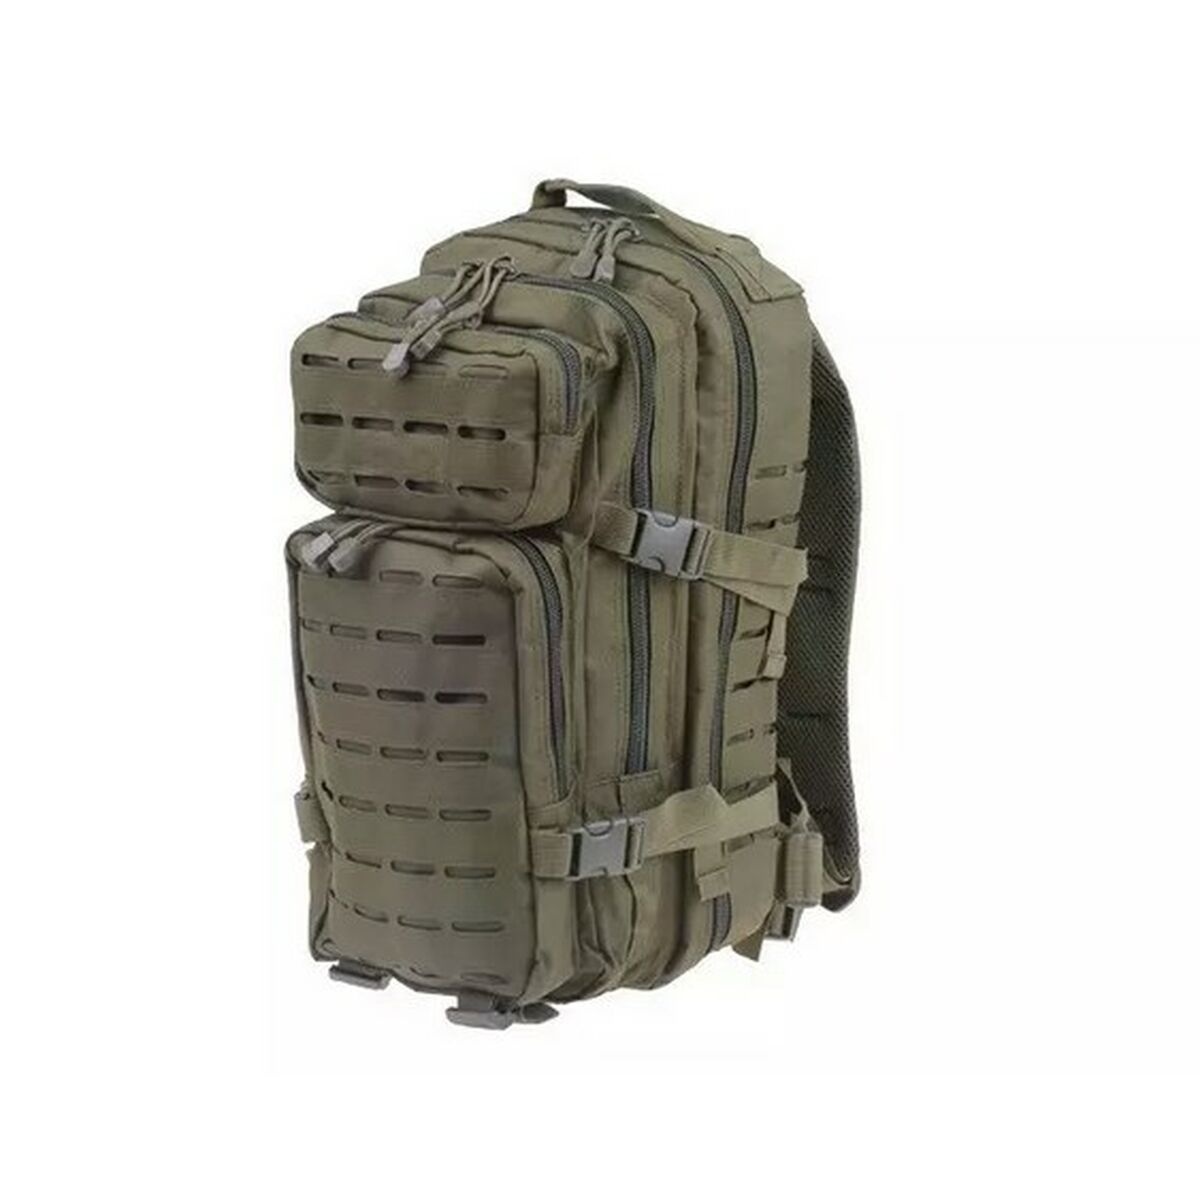
Sportrucksack GFC GFT-20-008352 Olive 25 L Tarnfarbe
Wenn Sie auf der Suche nach trendigen Neuheiten auf dem Markt sind, präsentieren wir Ihnen Sportrucksack GFC GFT-20-008352 Olive 25 L Tarnfarbe ! Der Sport-Rucksack GFT-20-008352 der Marke GFC ist darauf ausgelegt, Funktionalität und Widerstandsfähigkeit in dynamischen und anspruchsvollen Umgebungen zu bieten. Seine olivgrüne Farbe verbindet Vielseitigkeit mit Stil und erleichtert die Kombination mit jeder Sport- oder Freizeitkleidung. Mit einem Volumen von 25 Litern ist er ideal zum Transport von Kleidung, Zubehör und Sportausrüstung, ohne Komfort oder Platz zu opfern, und eignet sich sowohl für Trainingseinheiten als auch Outdoor-Aktivitäten. Hergestellt aus wasserabweisenden Materialien , schützt dieser Rucksack den Inhalt zuverlässig vor Regen und Feuchtigkeit, was besonders für aktive Nutzer in wechselnden Klimabedingungen von Vorteil ist. Zudem verfügt er über mehrere strategisch platzierte Taschen , die eine einfache Organisation und schnellen Zugriff auf persönliche Gegenstände wie Flaschen, Schlüssel oder mobile Geräte ermöglichen. Seine robuste Konstruktion garantiert eine optimale Haltbarkeit gegenüber normalem Verschleiß und bietet verlässlichen Halt bei kontinuierlicher Nutzung. Ergänzt wird das praktische Design durch einen Tragegriff , der ein bequemes Tragen in der Hand erlaubt, wenn die Schultergurte nicht verwendet werden, und so flexible Handhabung ermöglicht. Dieses Modell stellt eine ausgewogene Wahl für alle dar, die einen funktionalen, langlebigen Rucksack suchen, der sowohl sportlichen als auch alltäglichen Anforderungen gerecht wird. Design: Tarnfarbe Art: Sportrucksack Farbe: Olive Breite: 21 cm Geschlecht: Unisex groß: 45 cm Lang: 20 cm Kapazität: 25 L Material: Synthetisch Merkmale: Wasserfest Mehrere Taschen Resistent Tragegriff Empfohlenes Alter: + 8 Jahre Ab 1,72 / L
Brand: GFC
Category: Luggage & Bags > Backpacks > Military Backpacks